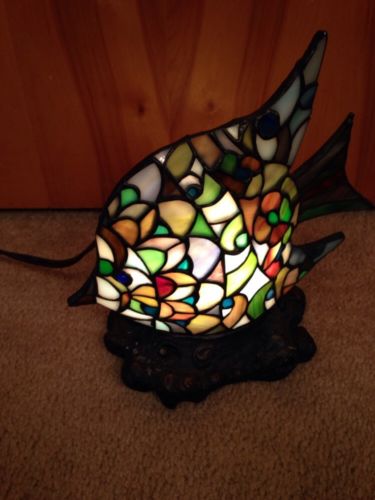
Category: lamp